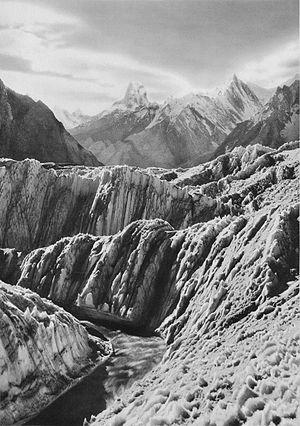
Torrent de glacier sur le Baltoro, en juillet